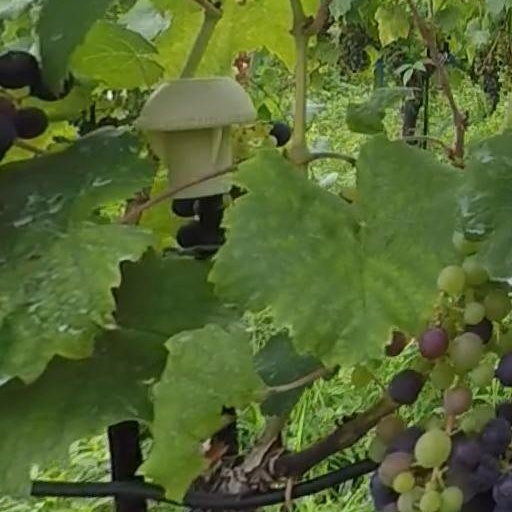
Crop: grape